Manhattan High School

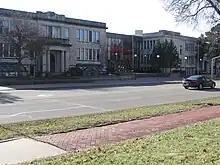
Manhattan High, East Campus

The first public schoolhouse in Manhattan was built in 1857, serving all grades. The first dedicated secondary school in the town opened in 1873 at the current site of the Manhattan High School "East Campus." The first recorded high school graduation ceremony was held in 1892.